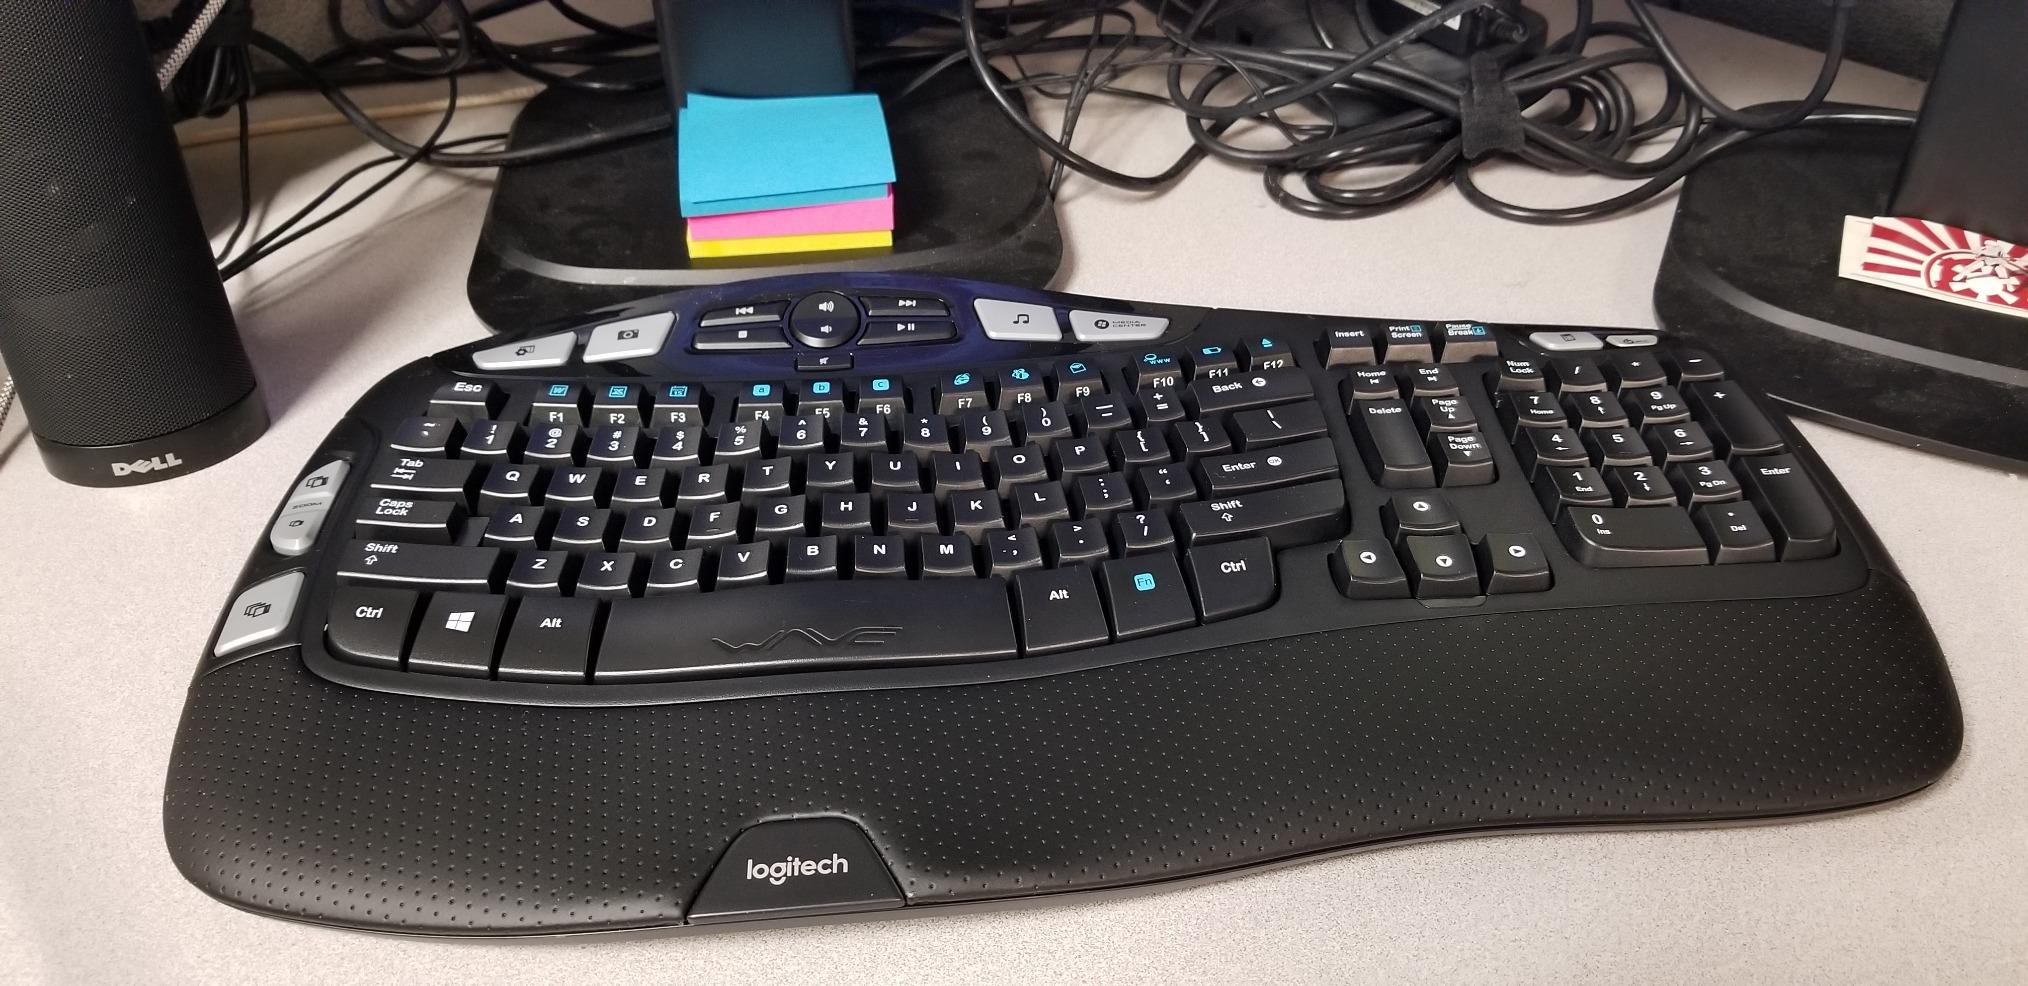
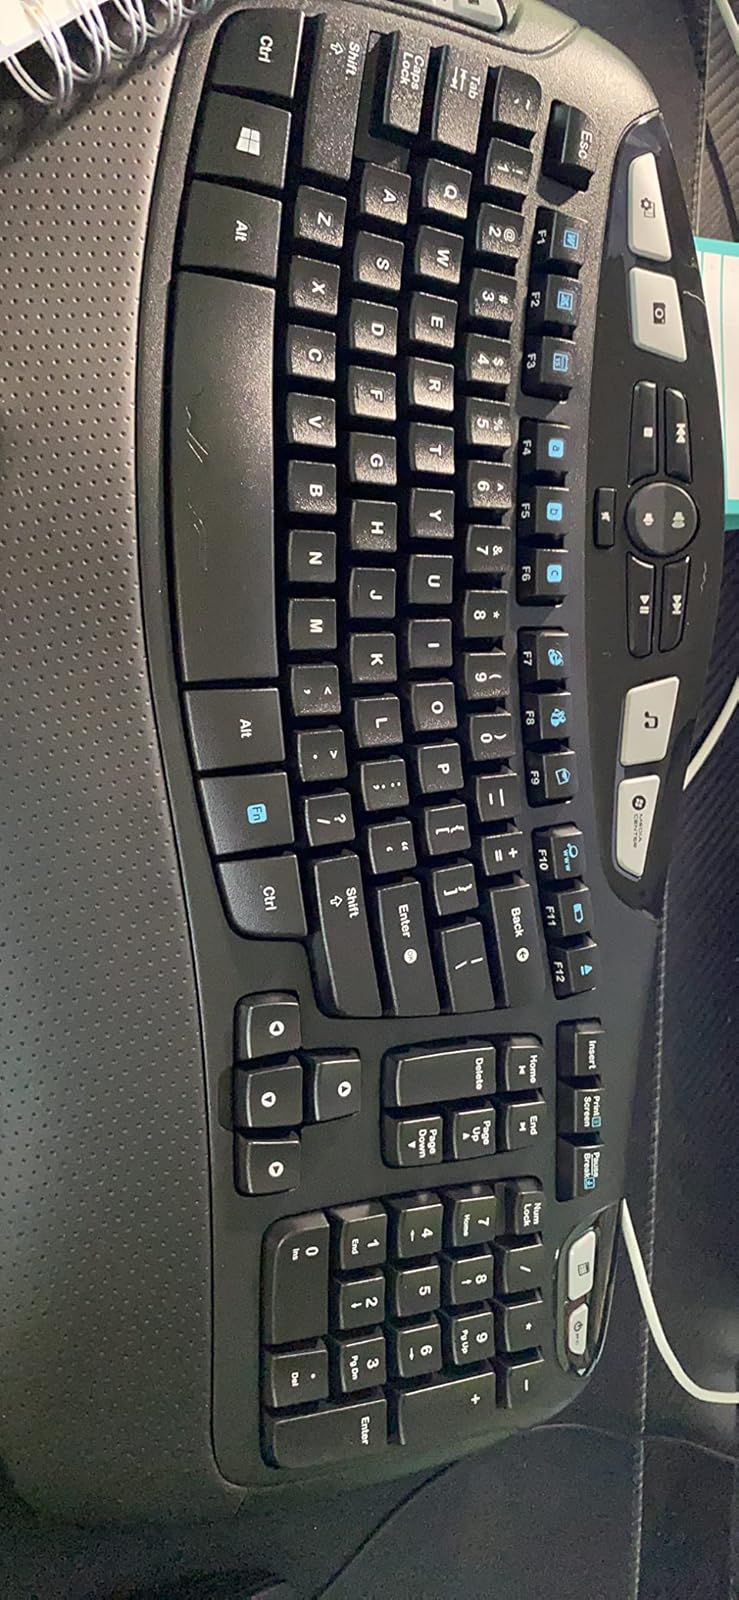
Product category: keyboard
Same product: yes